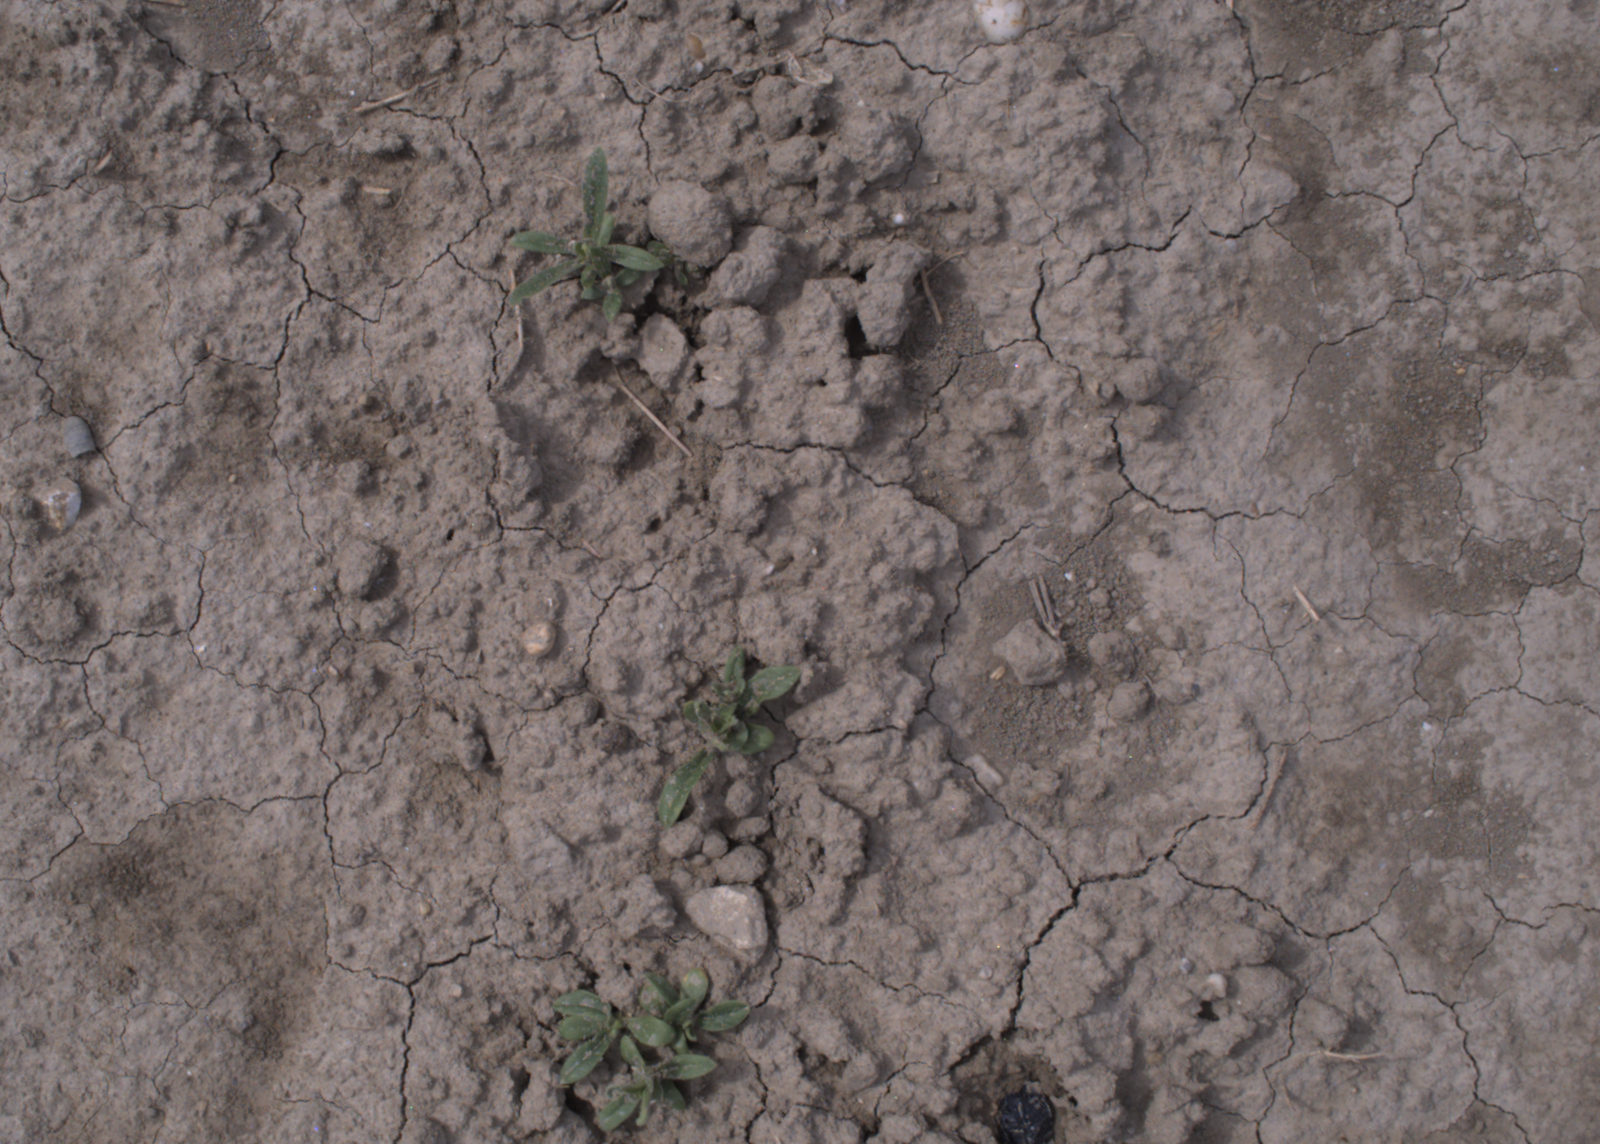
Capture date: 24.08.2020 10:49:32
Weather: mixed
Wind: medium
Seeding date: 21.07.2020
Plant canopy height (mm): 910